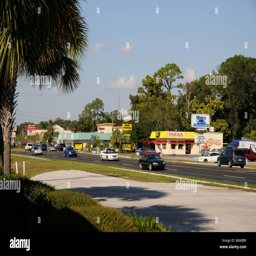
us census designated place a small town